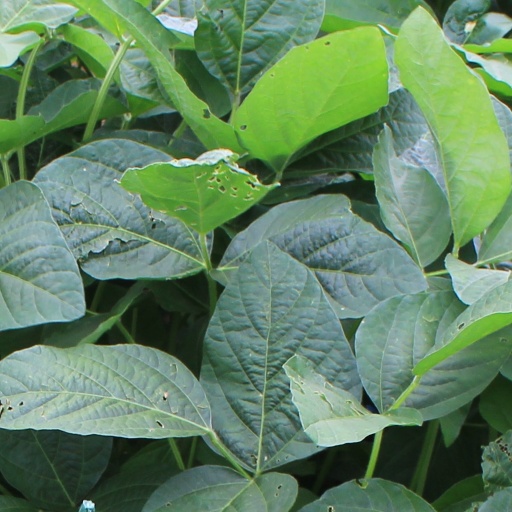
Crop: soybean